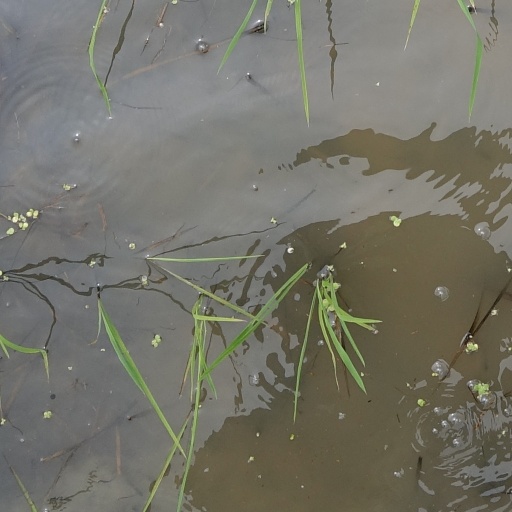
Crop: rice